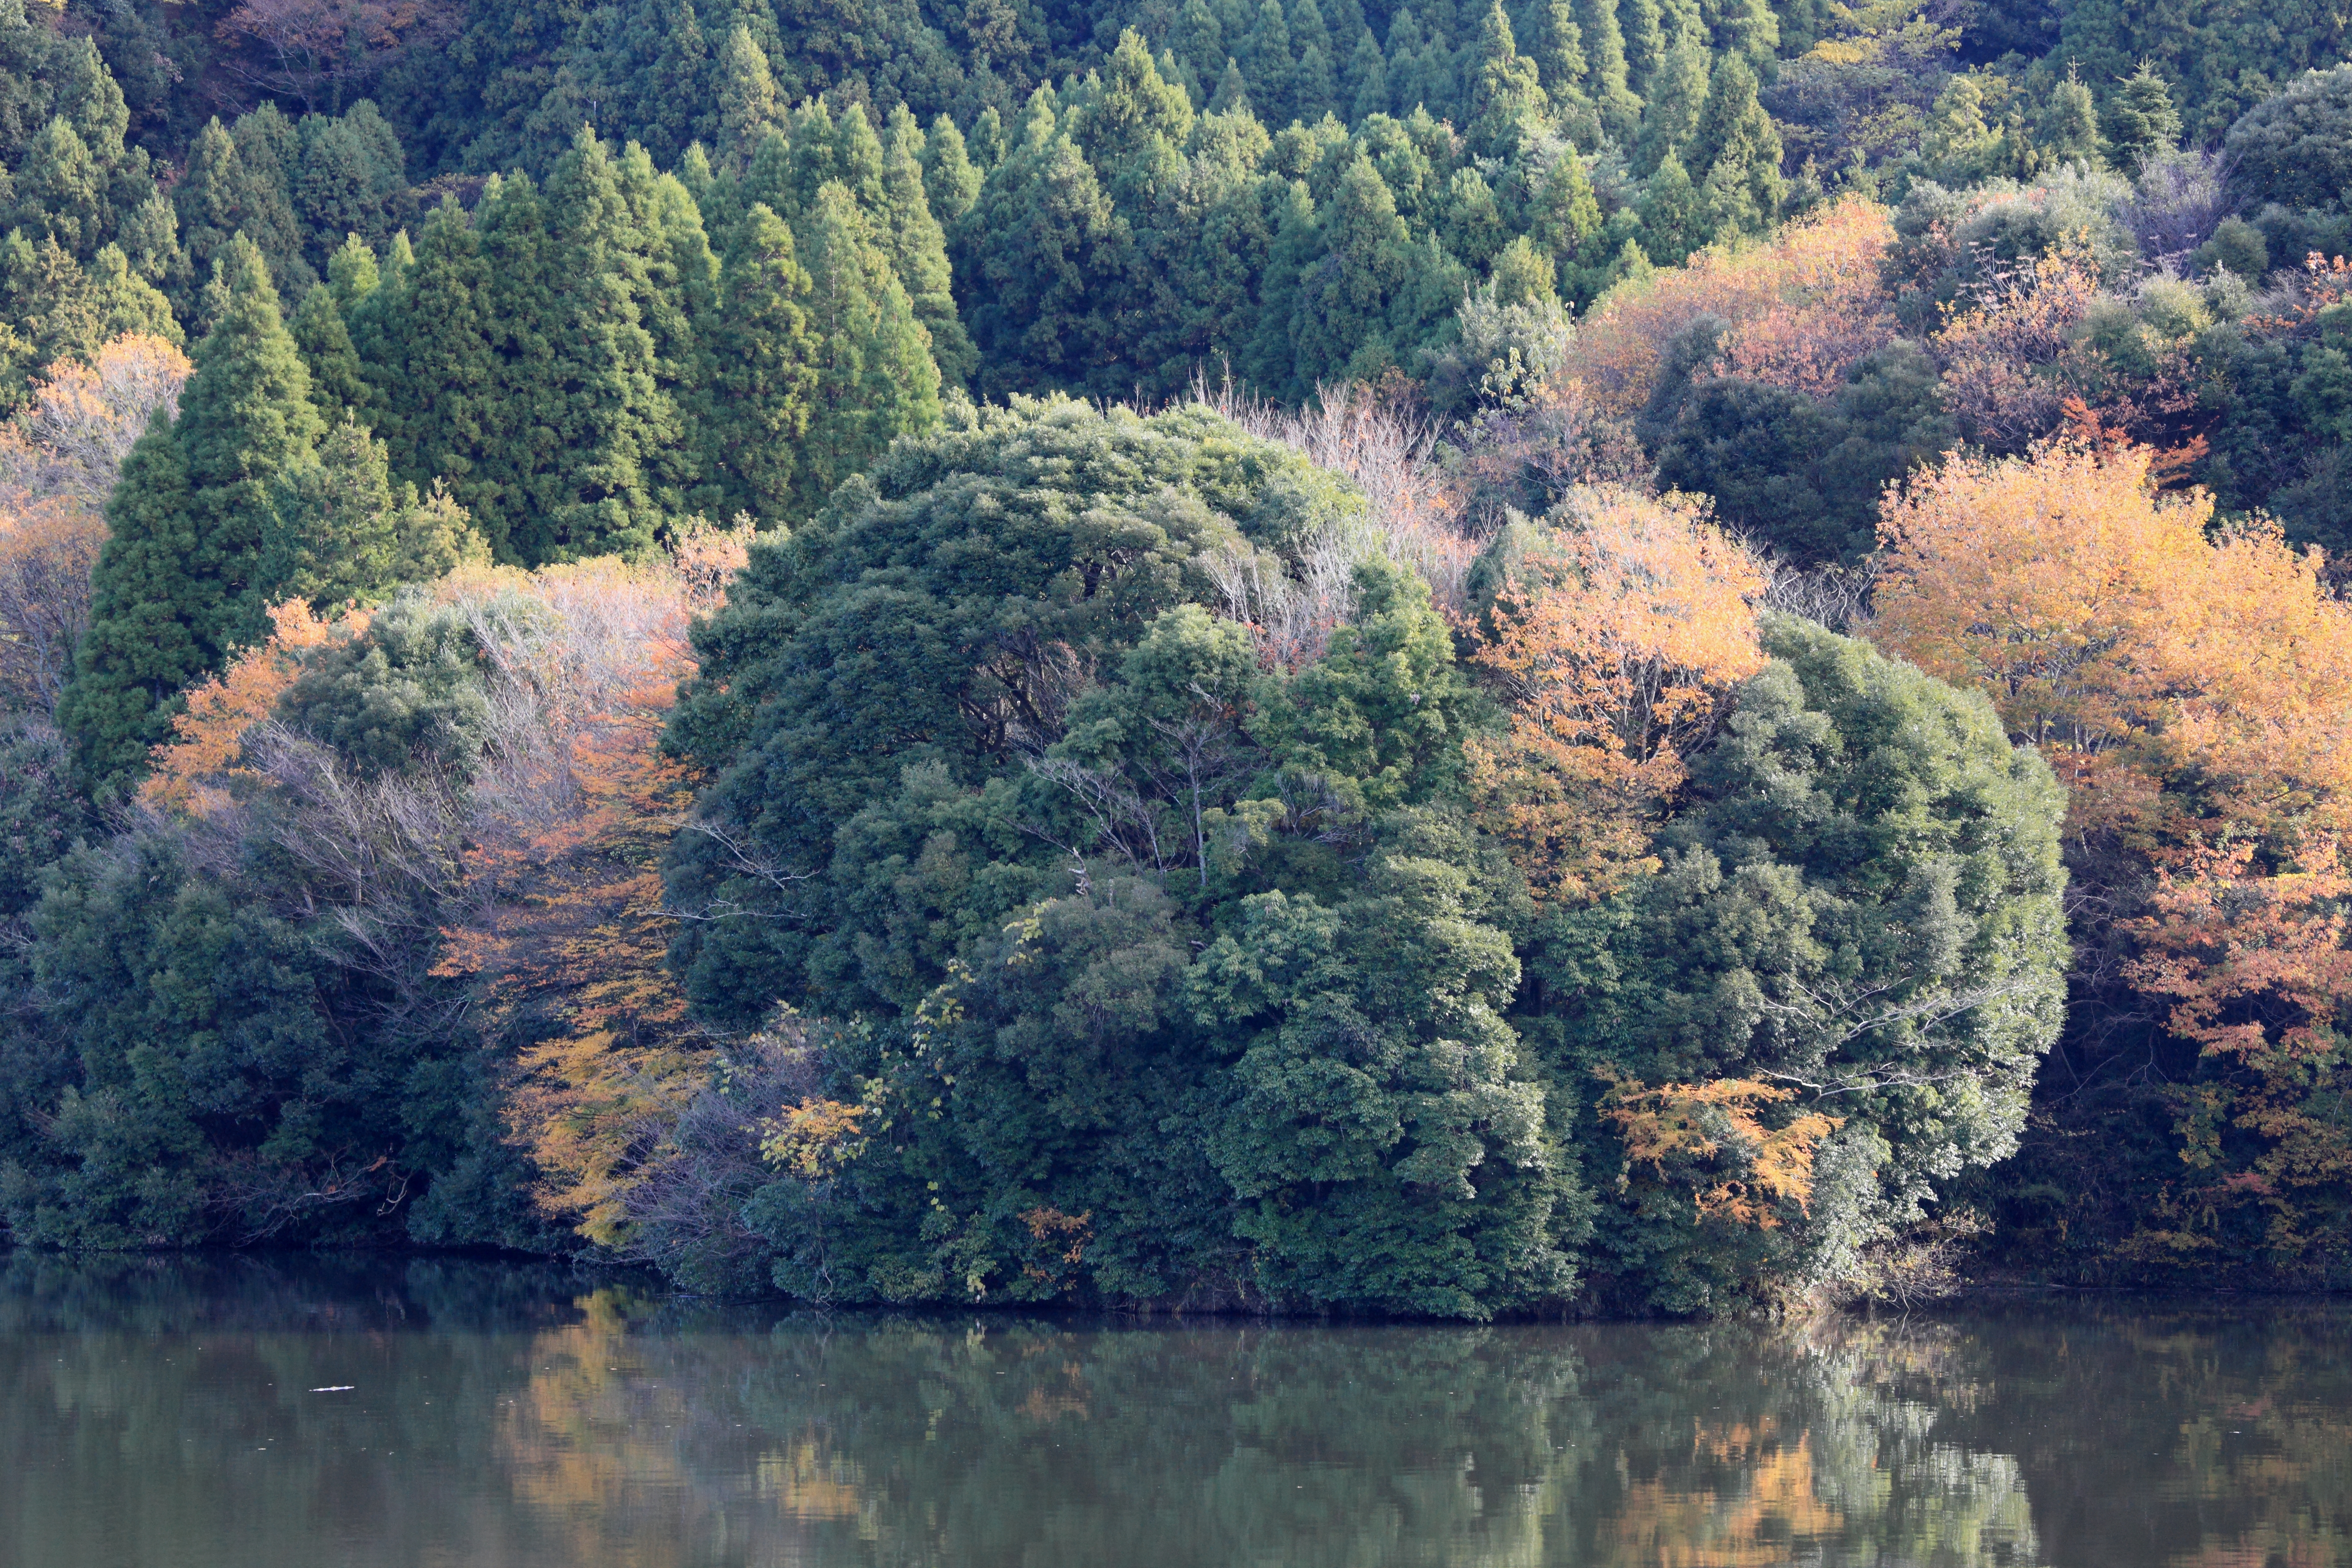
landscape, tree, water, nature, forest, wilderness, mountain, morning, flower, lake, river, reflection, high, autumn, season, cool image, 5d, hires, habitat, markii, ecosystem, hi, res, resolution, natural environment, geographical feature, atmospheric phenomenon, woody plant